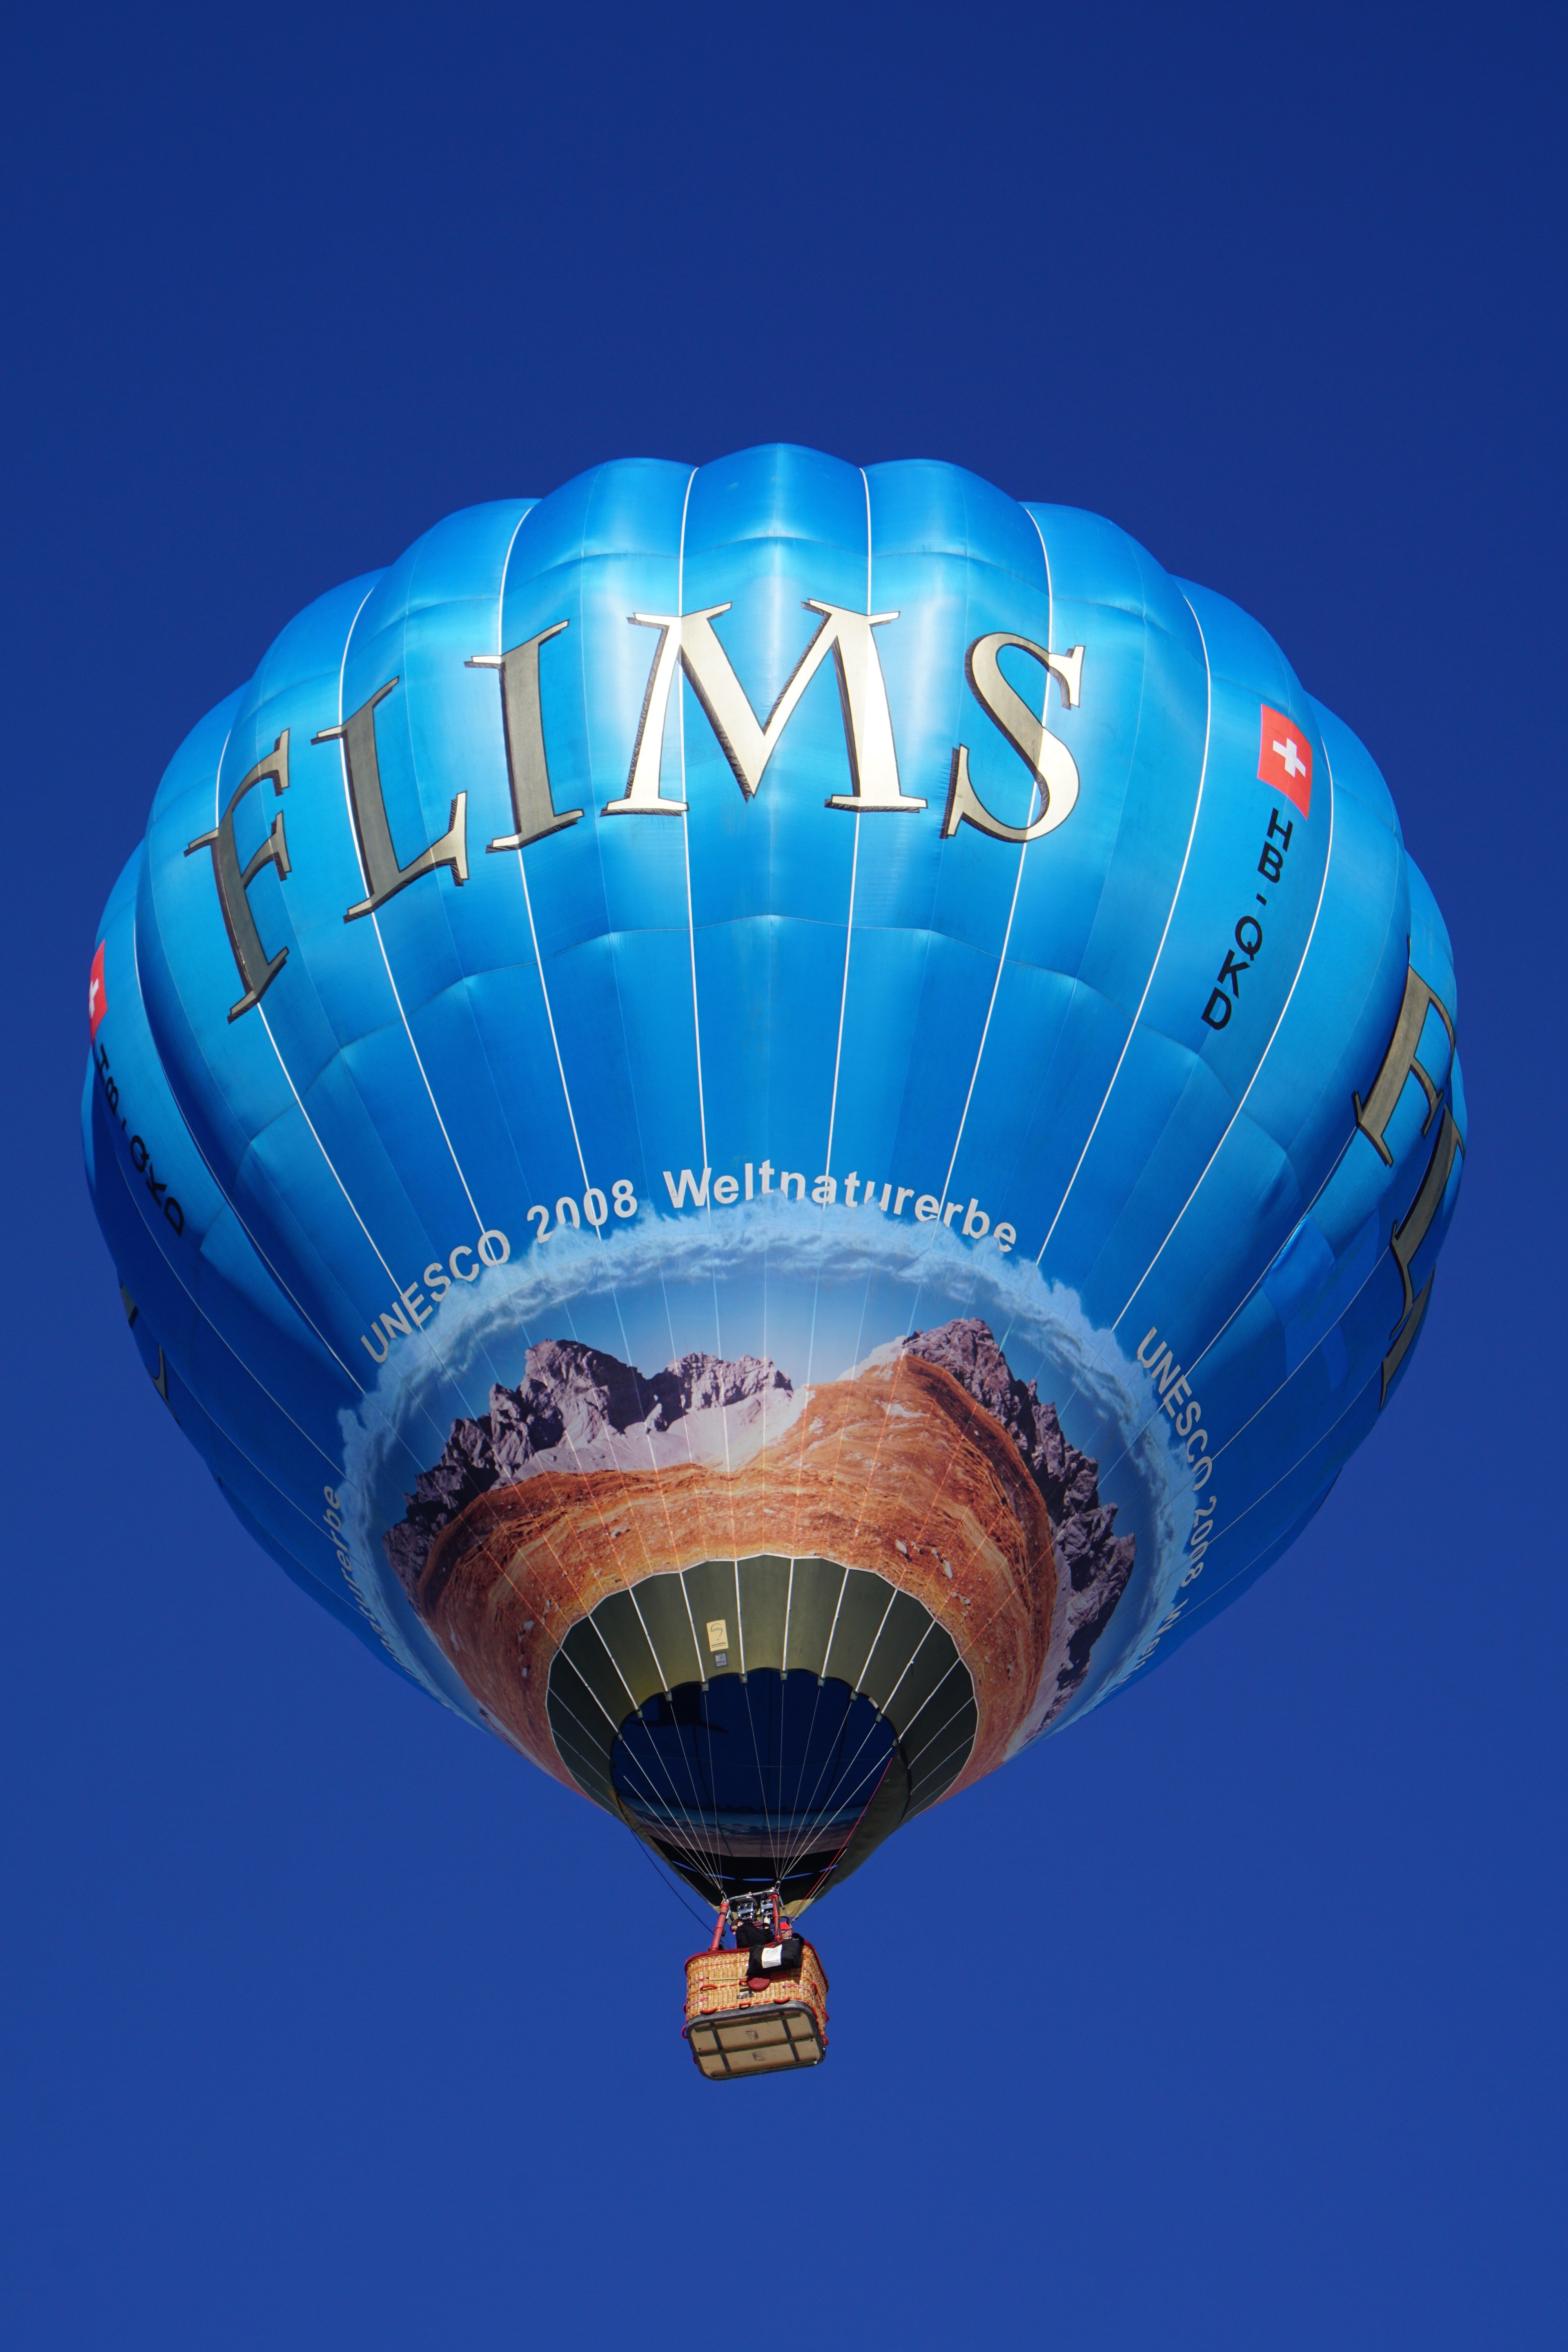
silhouette, snow, cold, winter, sky, white, air, texture, balloon, hot air balloon, adventure, fly, aircraft, vehicle, aviation, color, flight, alpine, blue, float, colorful, basket, toy, balloon festival, background, daylight, gas, switzerland, experience, light beam, burner, airship, ballooning, sunbeam, upgrade, more, take off, air sports, hot air ballooning, sleeve, blower, hot air balloon ride, light spectrum, balloon envelope, bloat, ballon weather, atmosphere of earth, executive car, balloon basket, balloon fly, saddle hochstuckli switzerland